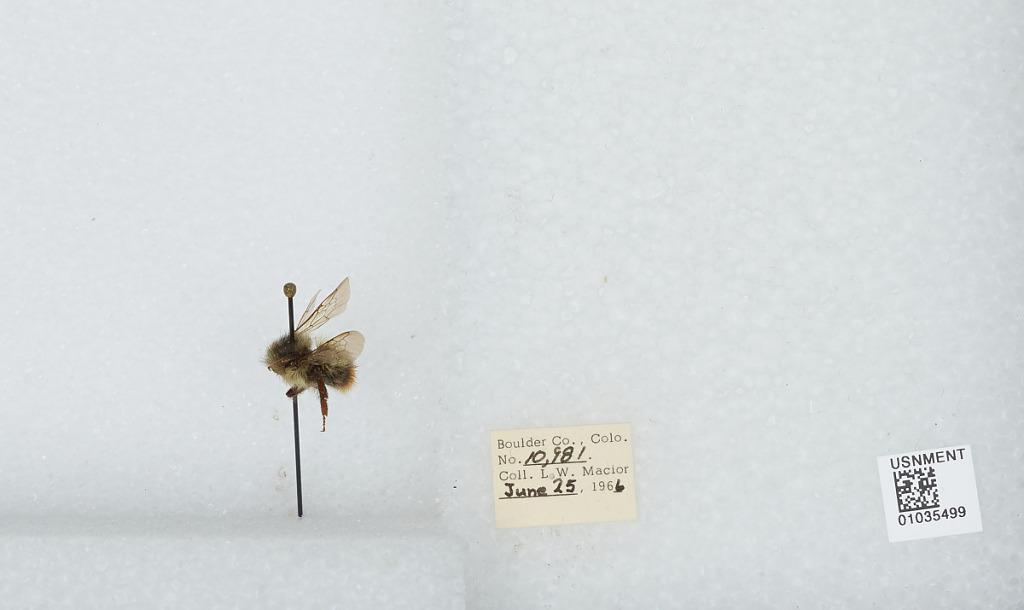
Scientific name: Bombus (Pyrobombus) mixtus Cresson
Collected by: L. Macior
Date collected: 1966-6-25
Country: United States
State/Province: Colorado
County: Boulder
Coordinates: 40.015, -105.27